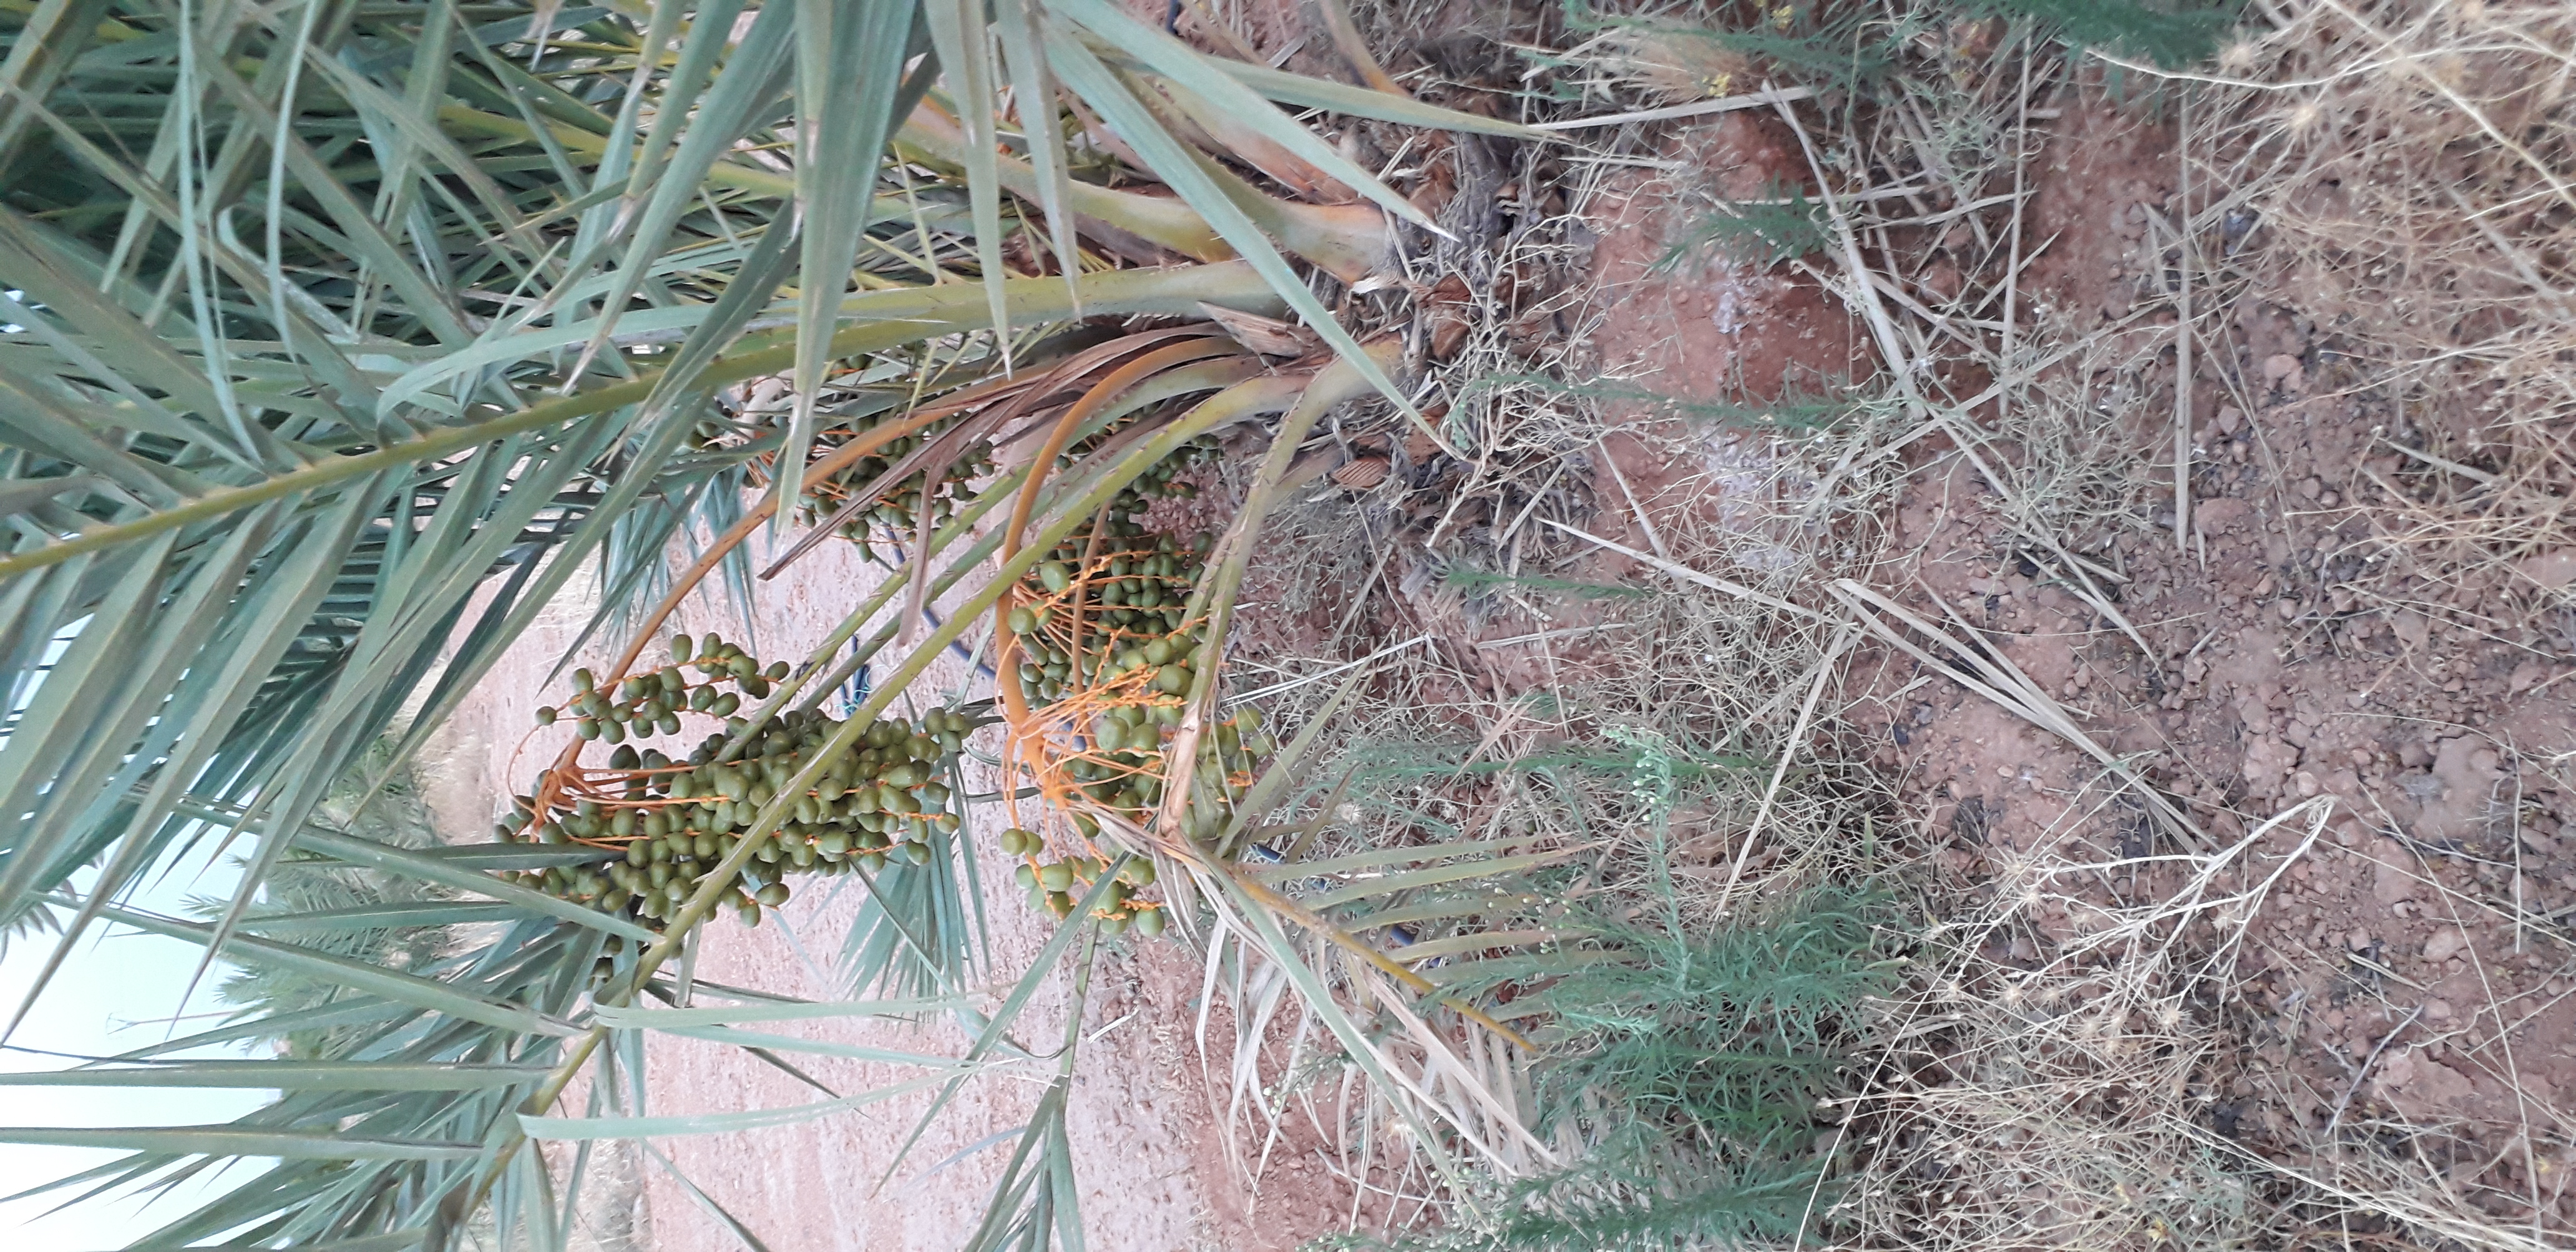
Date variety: Boufagous